Touchez pas au grisbi

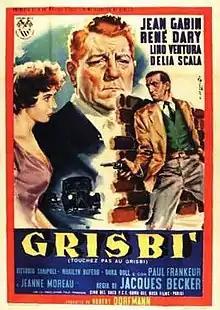
French theatrical release poster

Touchez pas au grisbi (French for "Don't touch the loot"), released as Honour Among Thieves in the United Kingdom and Grisbi in the United States, is a 1954 French-Italian crime film starring Jean Gabin. Based on a novel by Albert Simonin, it was directed by Jacques Becker and produced by Robert Dorfmann, with a soundtrack by Jean Wiener. René Dary, Paul Frankeur, Jeanne Moreau, and Lino Ventura, making his film debut, appear in principal support.